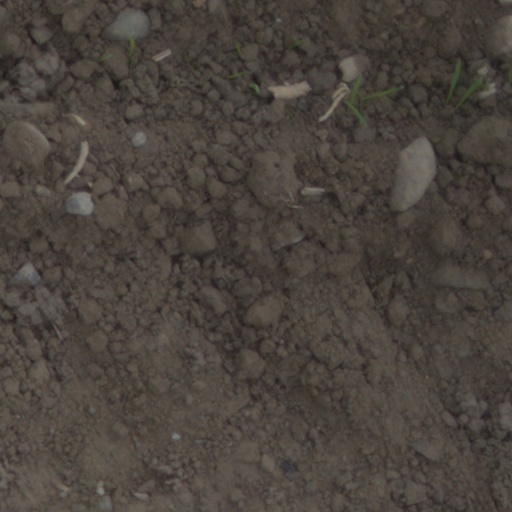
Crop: wheat